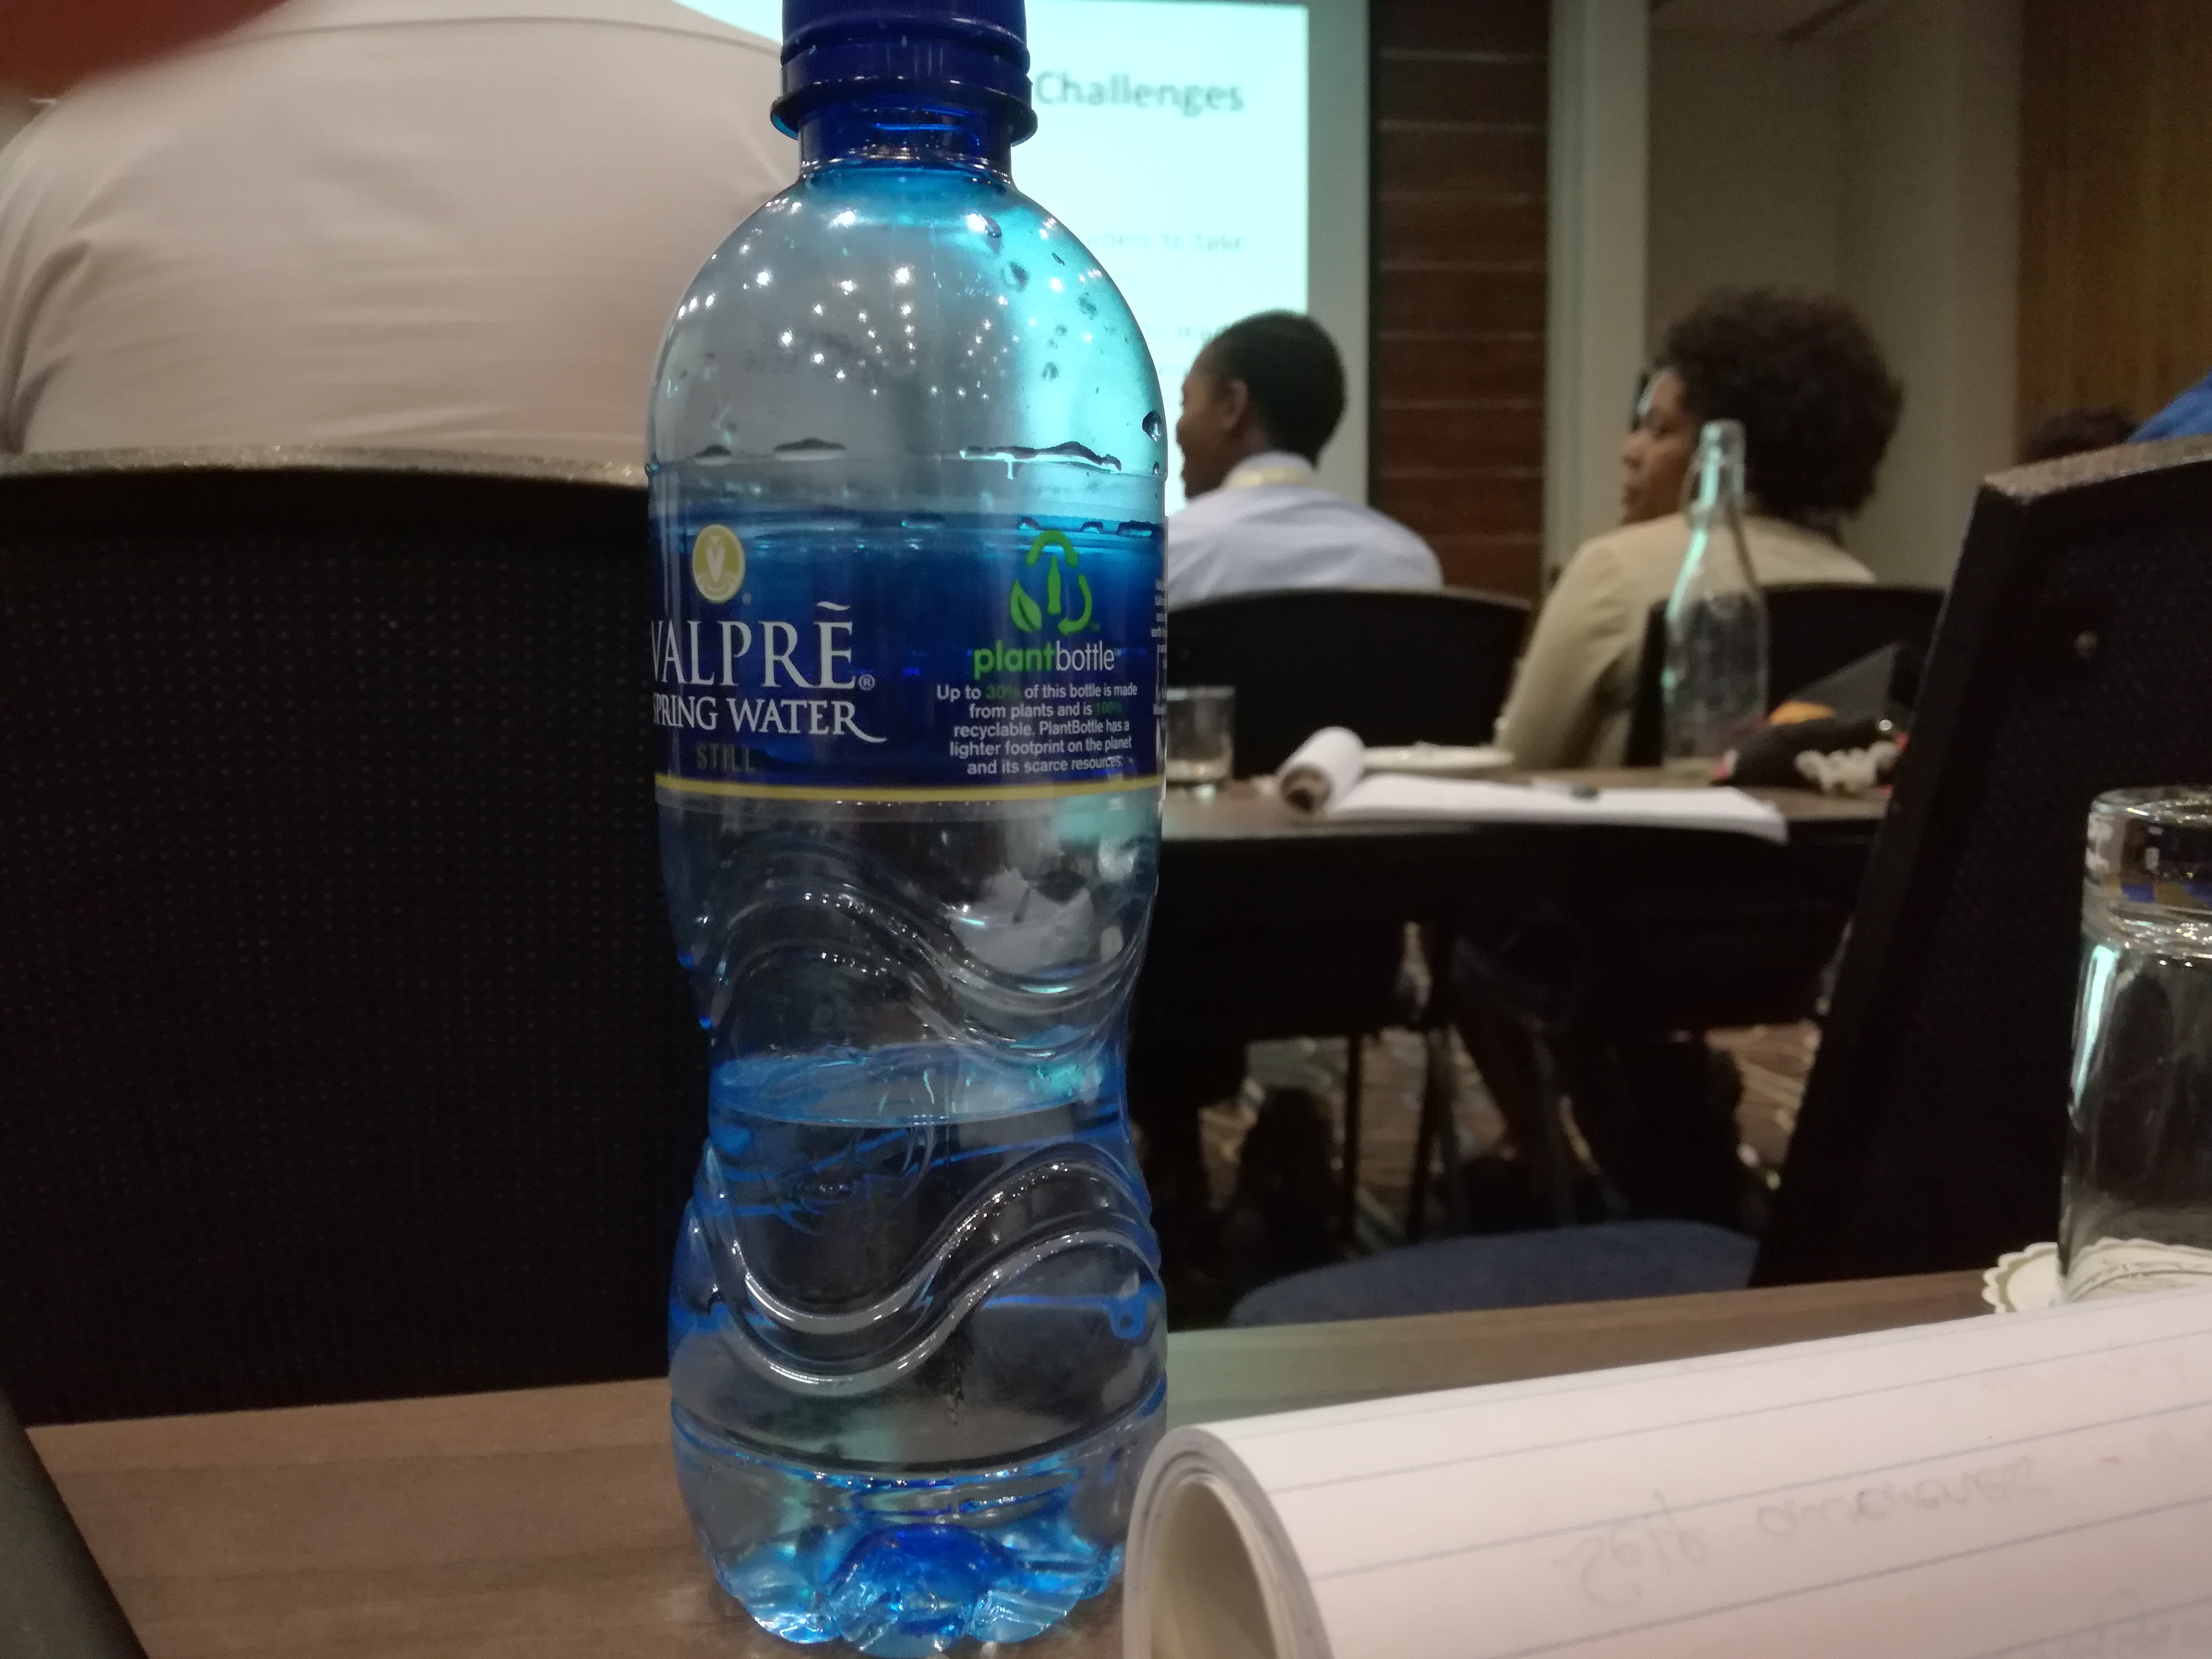
water, bottle, bottled water, mineral water, plastic bottle, product, drinking water, drink, glass bottle, distilled beverage, glass, drinkware